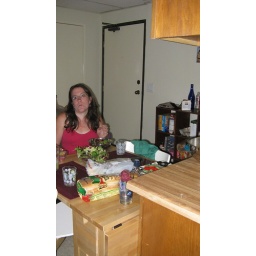
main door in the back and our table